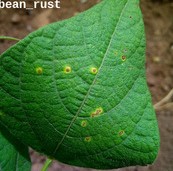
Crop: unknown
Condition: bean_bean_rust